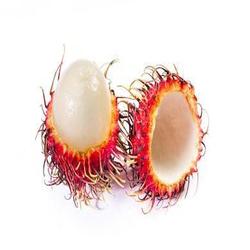
Label: Rambutan